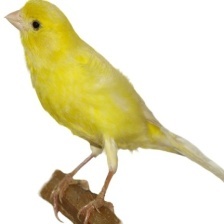
Species: CANARY
Scientific name: SERINUS CANARIA DOMESTICA